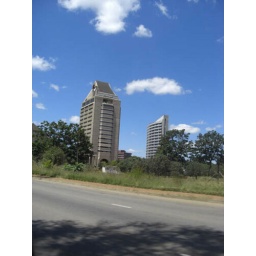
The sinister tower block with black cockerel that is Zanu-PF HQ in Harare